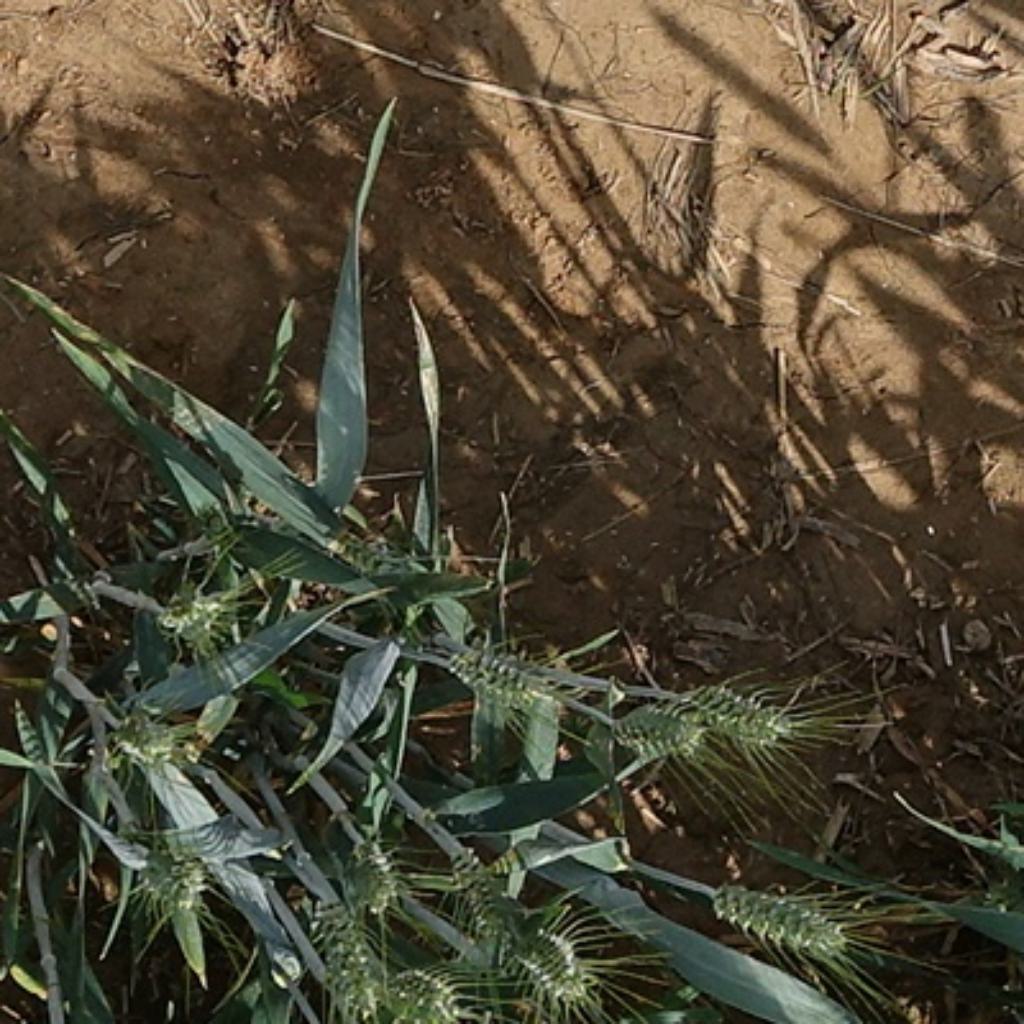
Country: France
Location: VLB
Wheat development stage: Filling